Indiana Evans

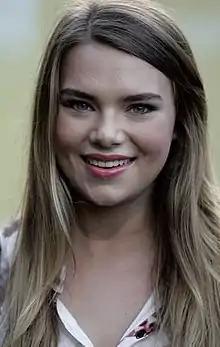
Evans in 2013

Indiana Rose Evans (born 27 July 1990) is an Australian actress. She is best known for her roles in "Home and Away" as Matilda Hunter, "" as Bella Hartley, and "" as Emmaline Robinson.